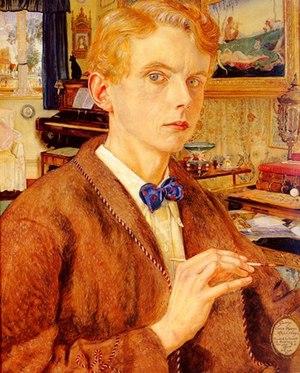
George Owen Wynne Apperley est un peintre britannique né le 17 juin 1884 à Ventnor, île de Wight, mort en 1960 à Tanger.